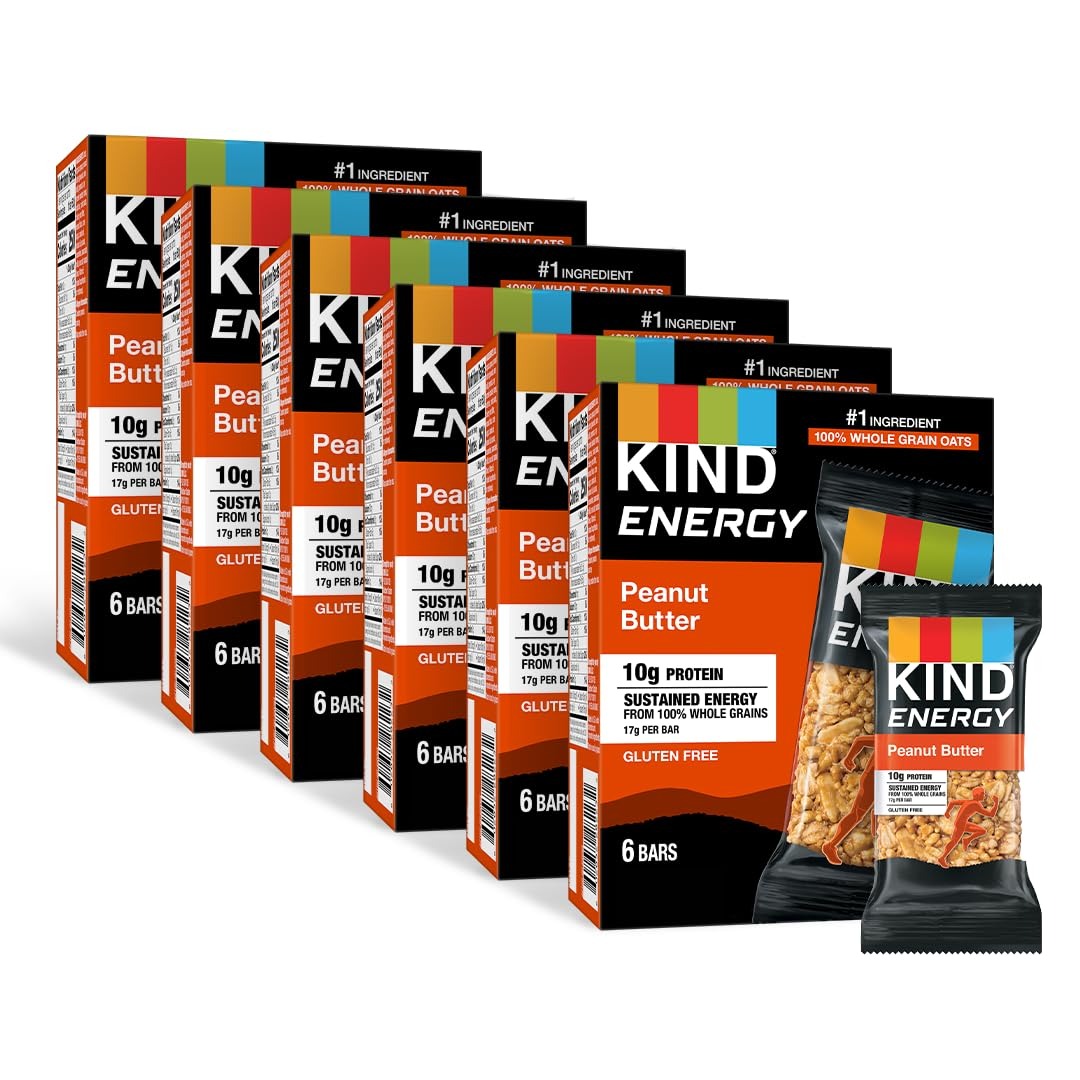
Item Name: KIND Energy Bars, Peanut Butter, Healthy Snacks, Gluten Free, 10g Protein, 30 Count
Bullet Point 1: Contains 30 (2.1 oz) KIND Energy Peanut Butter bars
Bullet Point 2: ENERGY BOOST- KIND Energy bars provide a nutrition-packed energy boost for wherever the day may take you
Bullet Point 3: NUTRITIONALLY DENSE- KIND bars lead with whole grain oats as the #1 ingredient, providing you the nutrition your body needs with a delicious and satisfying crunch
Bullet Point 4: PACKED WITH GOODNESS- These bars are gluten-free with 10 grams of protein, 19 grams of whole grains, and 35% less sugar than leading competitors bars
Bullet Point 5: INDULGE- Made with the highest quality non-genetically modified ingredients to ensure our bars not only taste great, but are kind to your body
Value: 63.0
Unit: Ounce

Price: 13.5